Mindhorn

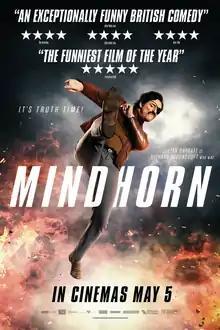
British release poster

Mindhorn is a 2016 British independent comedy film directed by Sean Foley, written by Julian Barratt and Simon Farnaby, and executive produced by Steve Coogan and Ridley Scott. It stars Barratt, Farnaby, Essie Davis, Russell Tovey and Andrea Riseborough, with cameo appearances by Kenneth Branagh and Simon Callow as themselves. Barratt plays Richard Thorncroft, a faded television actor drawn into negotiations with a criminal who believes his character Detective Mindhorn is real.